Dani Ceballos

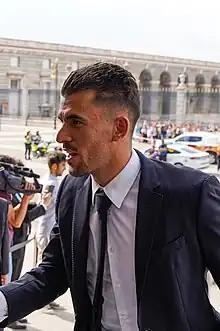
Ceballos in 2022

Daniel Ceballos Fernández (born 7 August 1996) is a Spanish professional footballer who plays as a central midfielder for La Liga club Real Madrid.